Chief Mkwawa

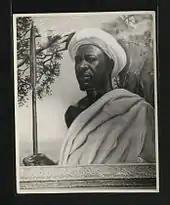
Chief Mkwawa

Chief Mkwavinyika Munyigumba Mwamuyinga (c. 1855 – 19 July 1898), more commonly known as Chief Mkwawa or Sultan Mkwawa, was a Hehe tribal leader in German East Africa, based in Kalenga, Iringa region, who opposed the German colonization. The name "Mkwawa" is derived from "Mukwava", a shortened form of "Mukwavinyika", meaning "conqueror of many lands".